Román Golobart

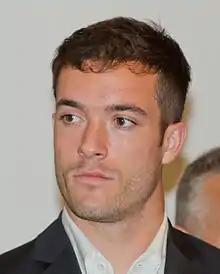
Golobart being presented at 1. FC Köln

Román Golobart Benet (born 21 March 1992) is a Spanish former professional footballer who played as a central defender.